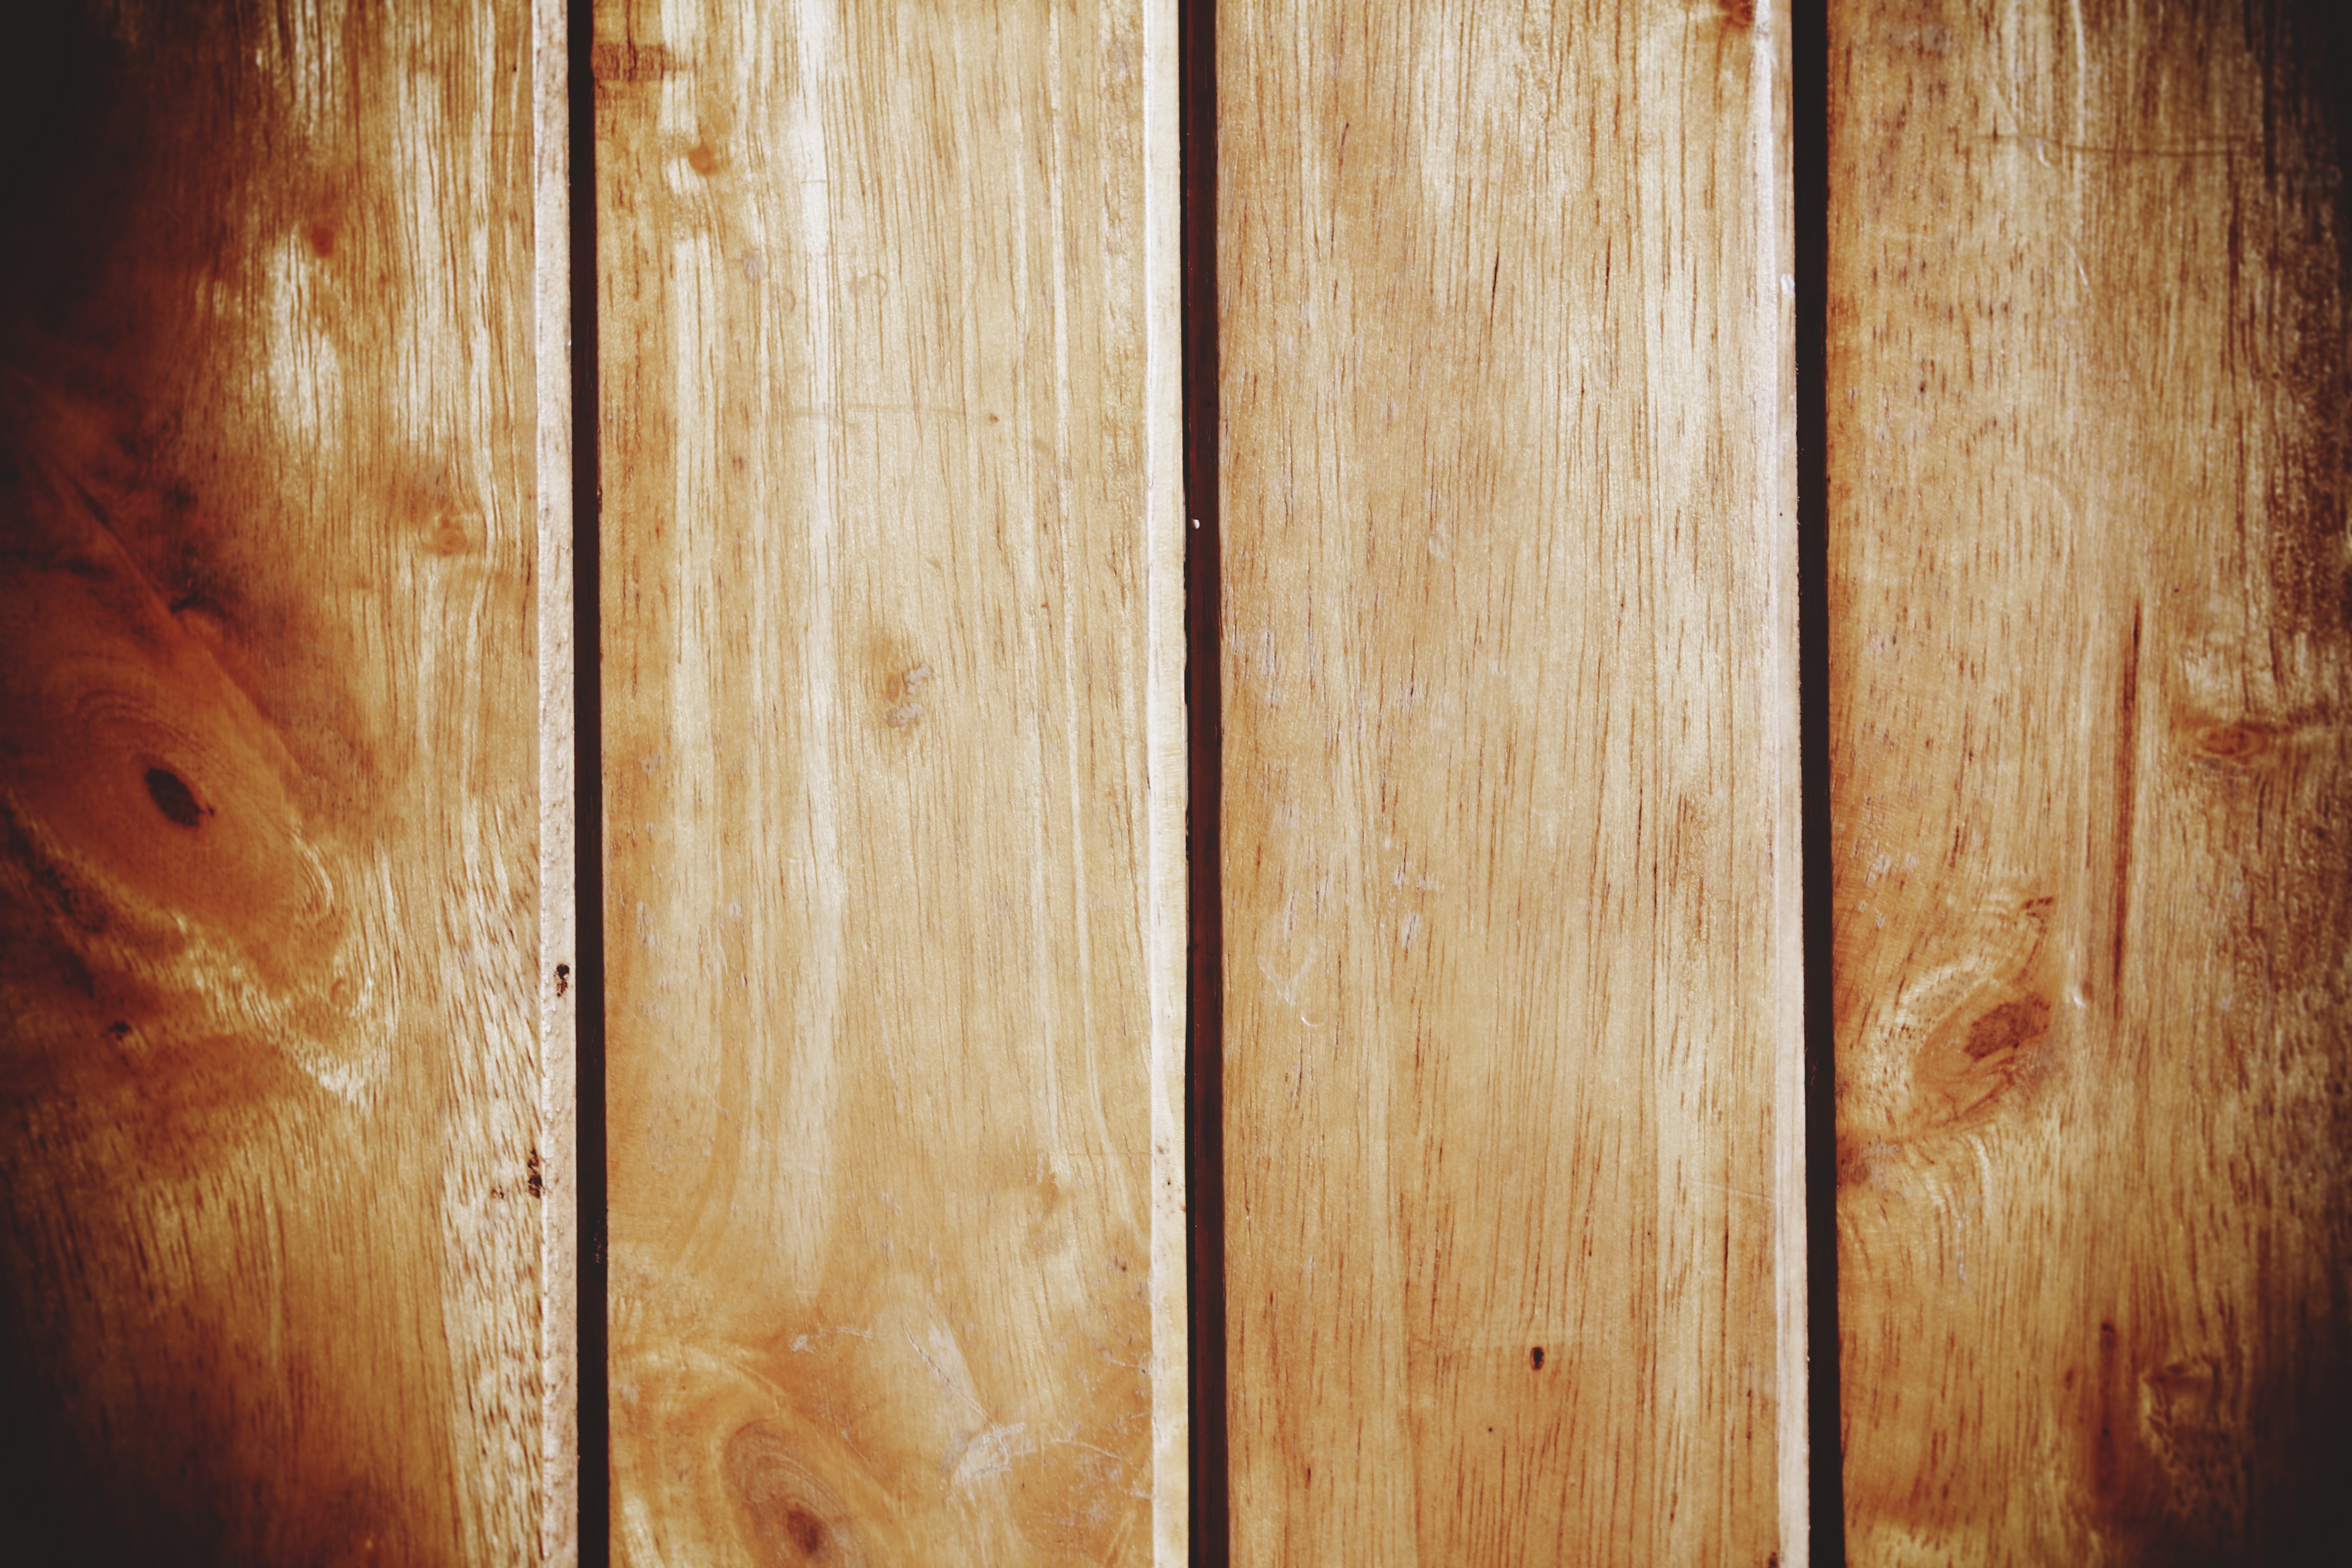
abstract, structure, wood, antique, grain, texture, plank, floor, old, wall, ancient, crack, empty, succulent, decay, historic, paper, lumber, material, parchment, art, background, design, hardwood, rusty, graphic, ragged, damaged, faded, broad, spot, aged, stains, tracery, fashioned, crease, flooring, mottled, fracture, wood flooring, crumpled, grime, man made object, laminate flooring, wood stain